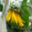
Label: sunflower